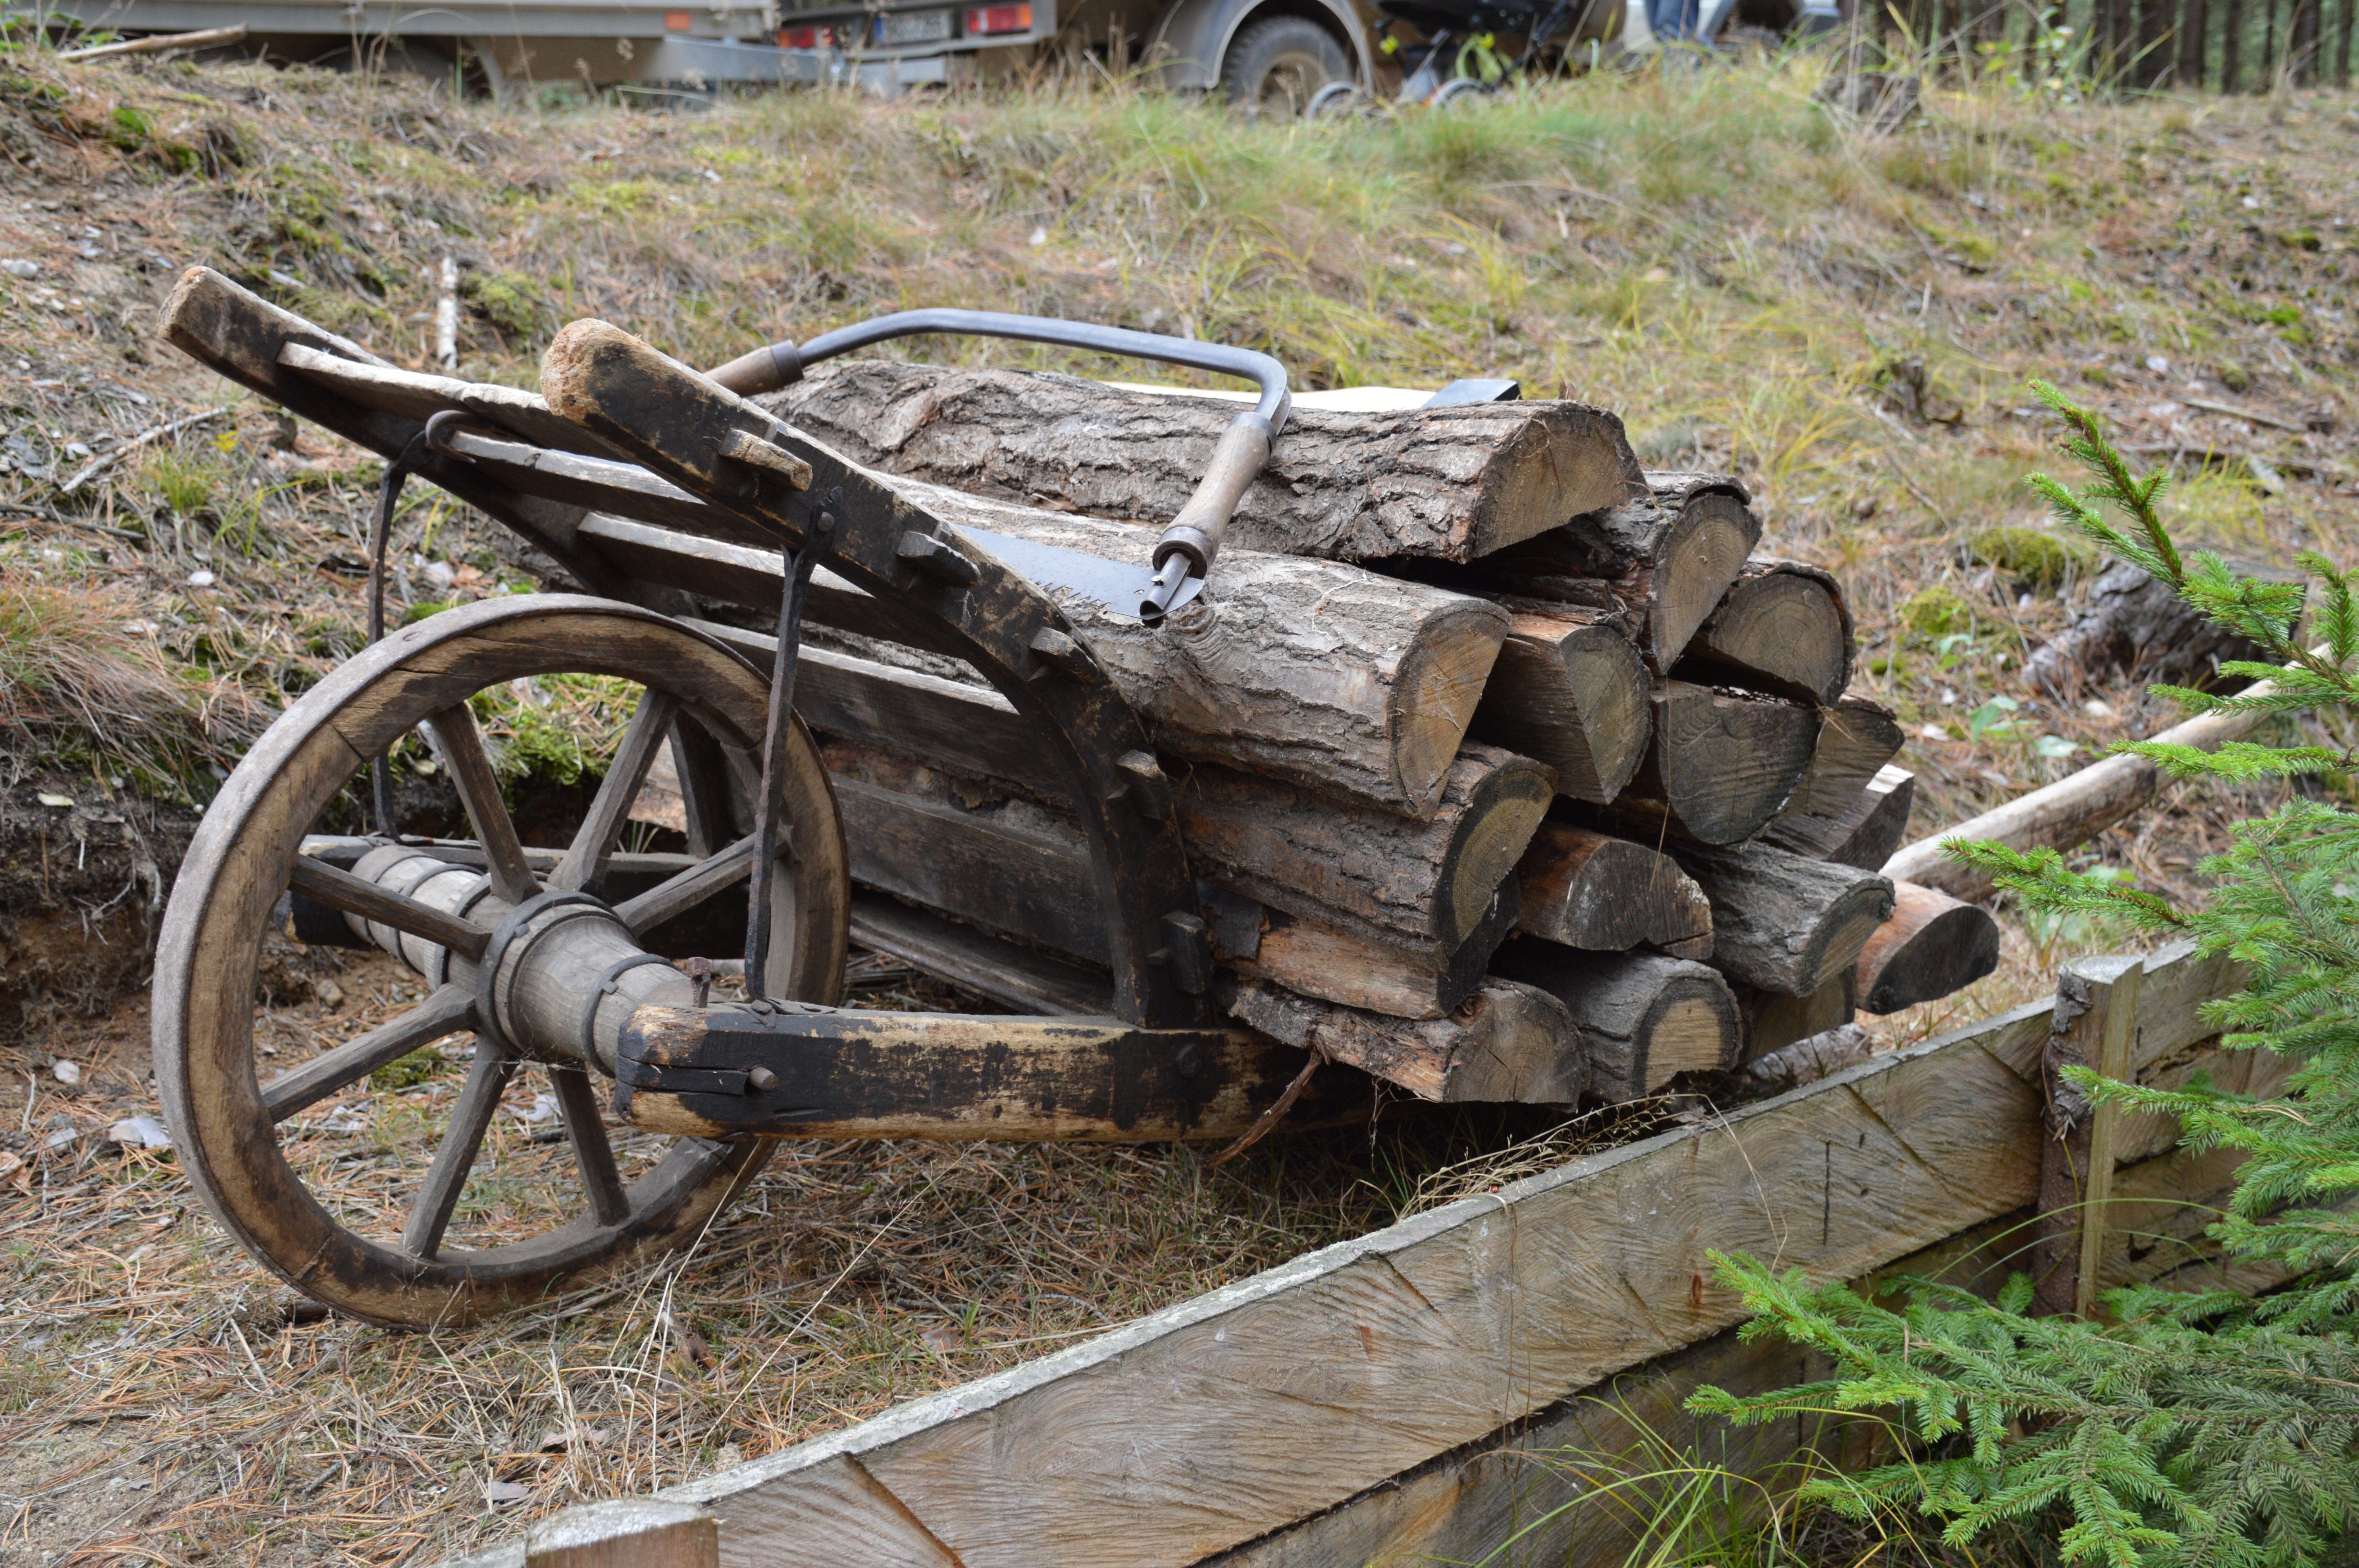
wood, wheel, round, vehicle, logs, cargo, wooden, history, wheelbarrow, off roading, pila